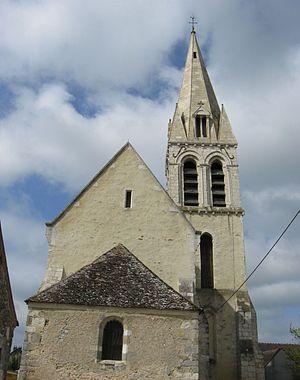
Église Saint-Martin de Moisenay. ( Seine-et-Marne, région Île-de-France).
Moisenay est une commune française située dans le département de Seine-et-Marne en région Île-de-France.